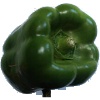
Label: green_pepper